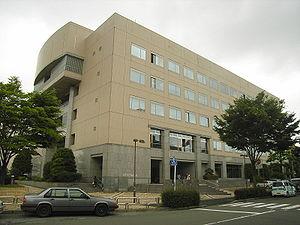
Taihaku est l'un des 5 arrondissements de la ville de Sendai au Japon. Il est situé au sud de la ville.